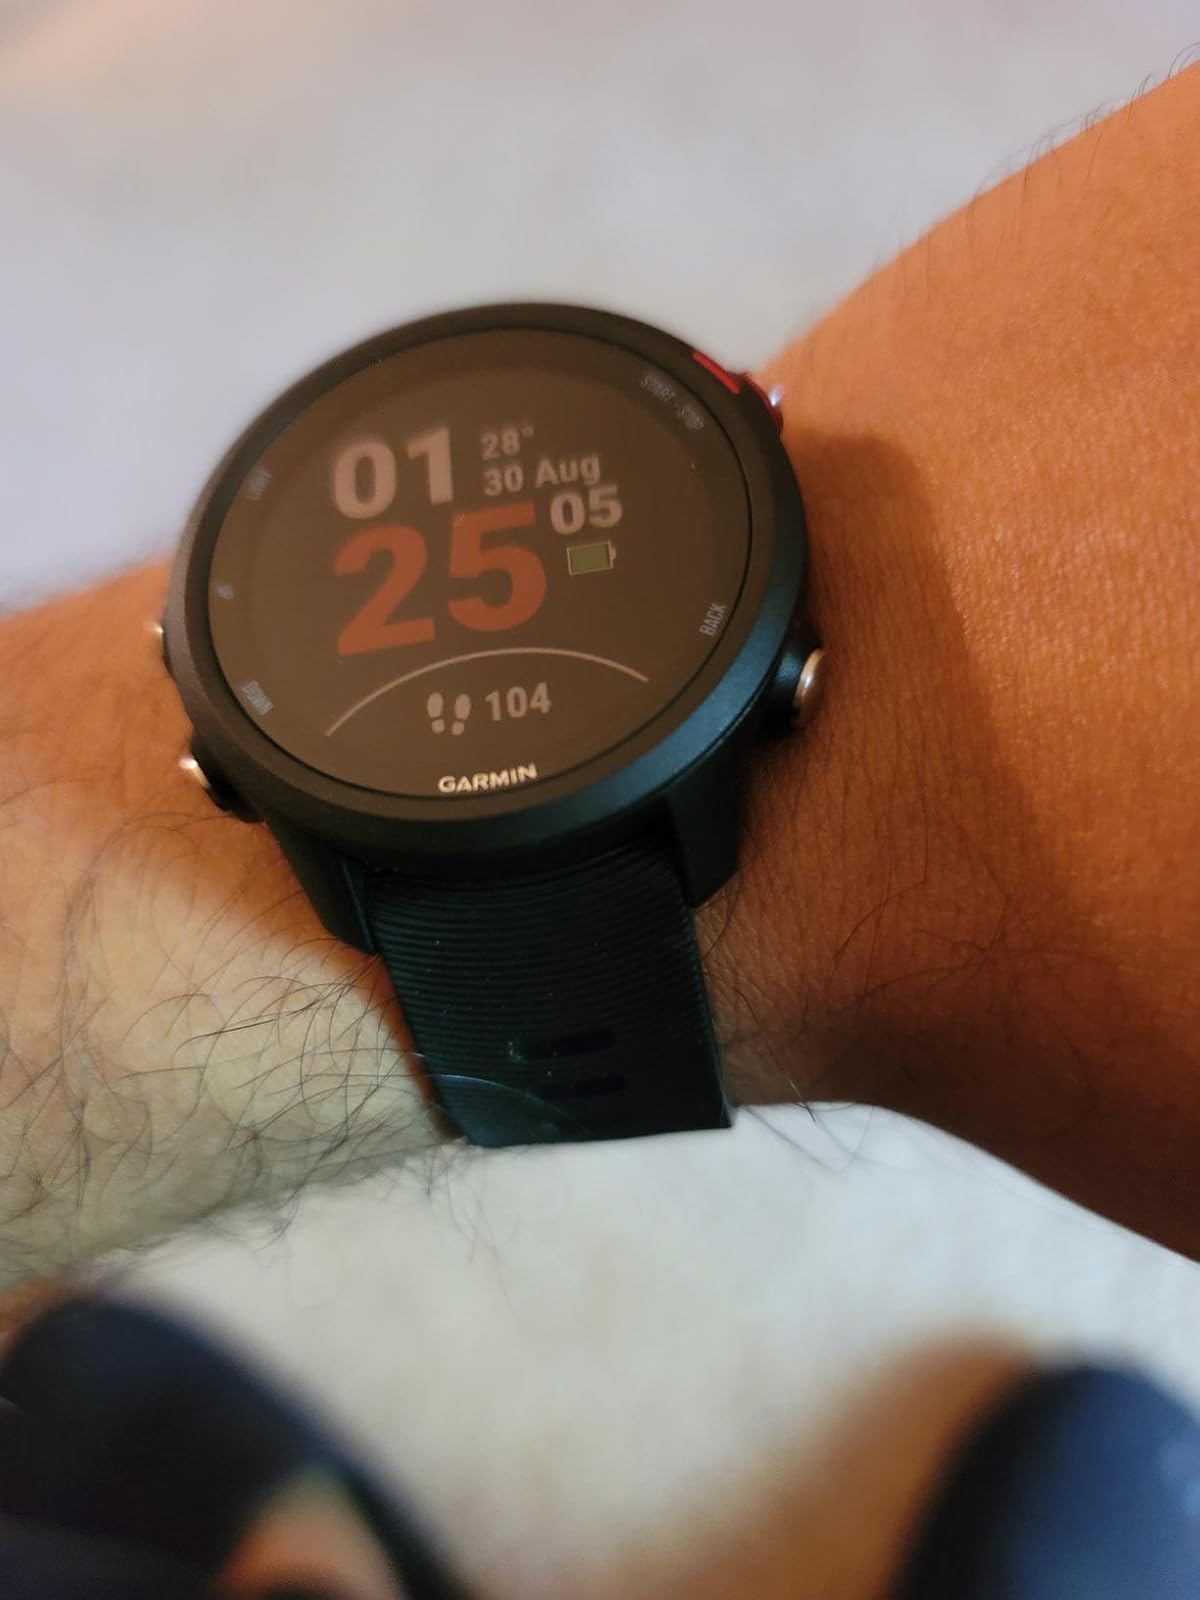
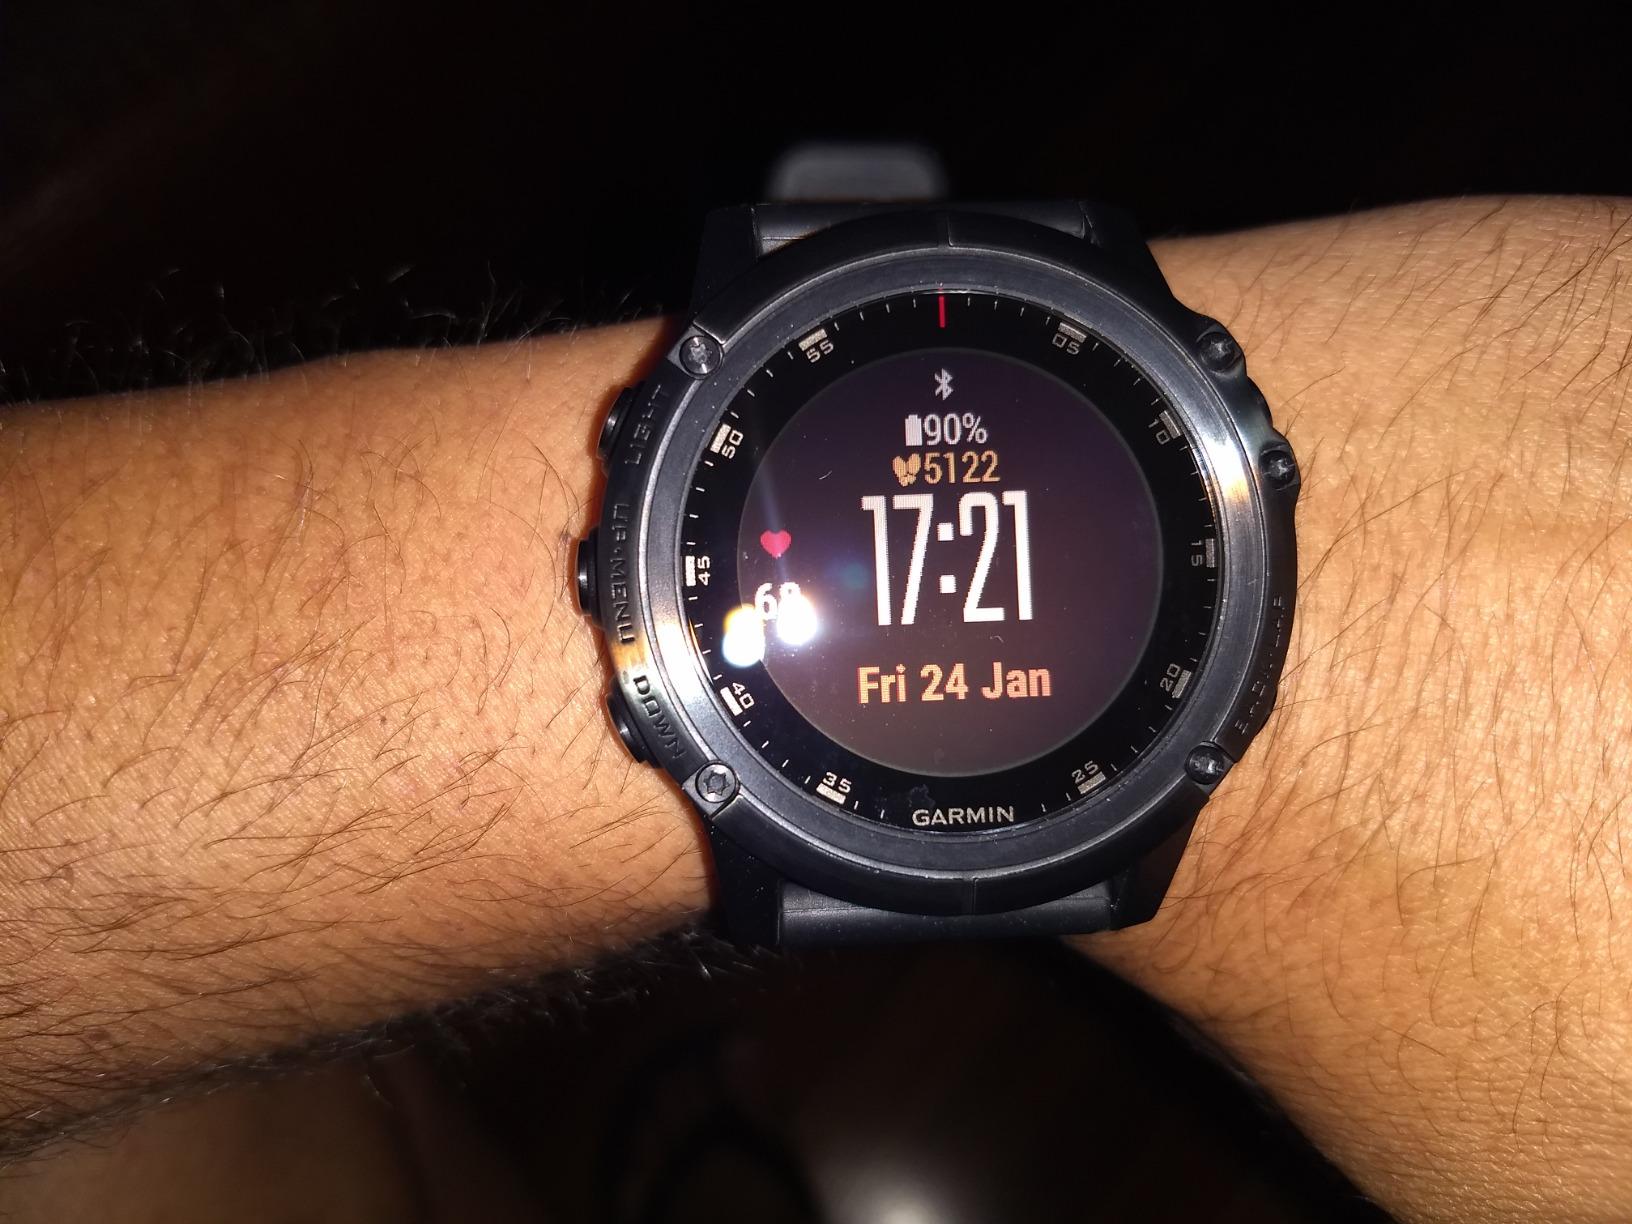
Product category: smartwatch
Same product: no